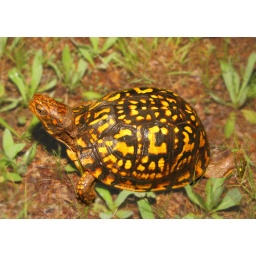
This female turtle was found crossing Whiskey Road in Ridge, NY on the evening of June 9, 2008.